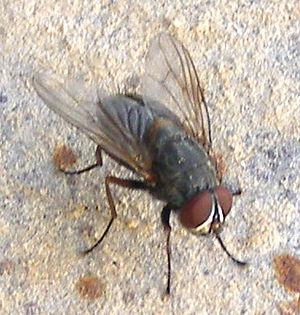
La petite mouche domestique est l'autre espèce de mouches commune dans les maisons avec la mouche domestique qui est un peu plus grosse.